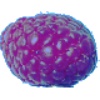
Label: Raspberry 1